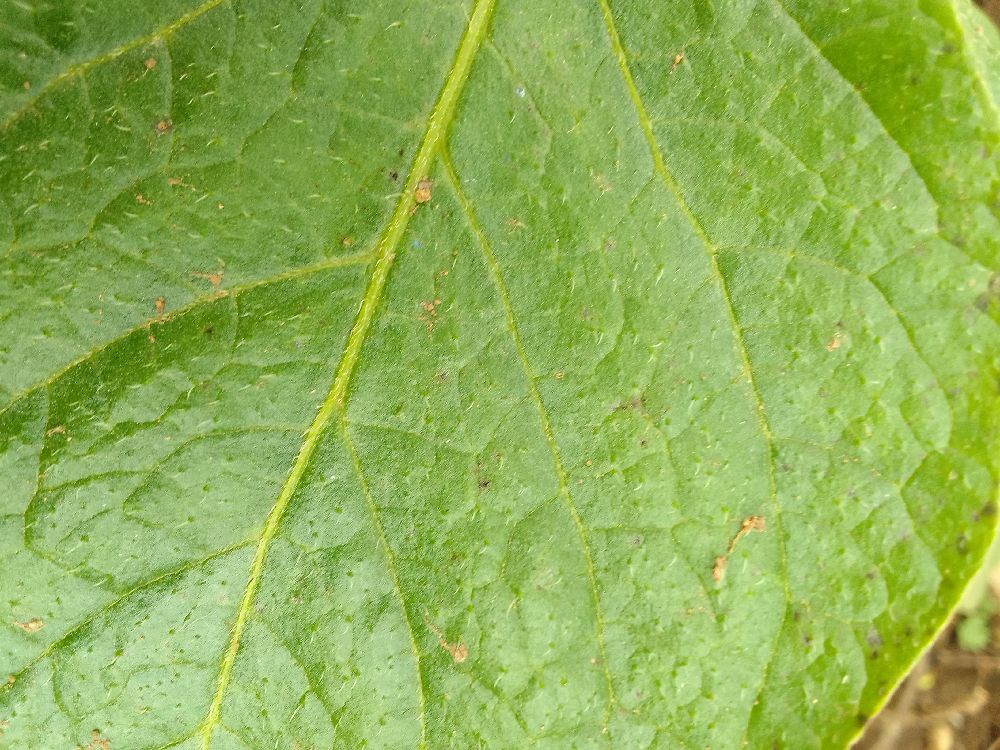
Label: Healthy